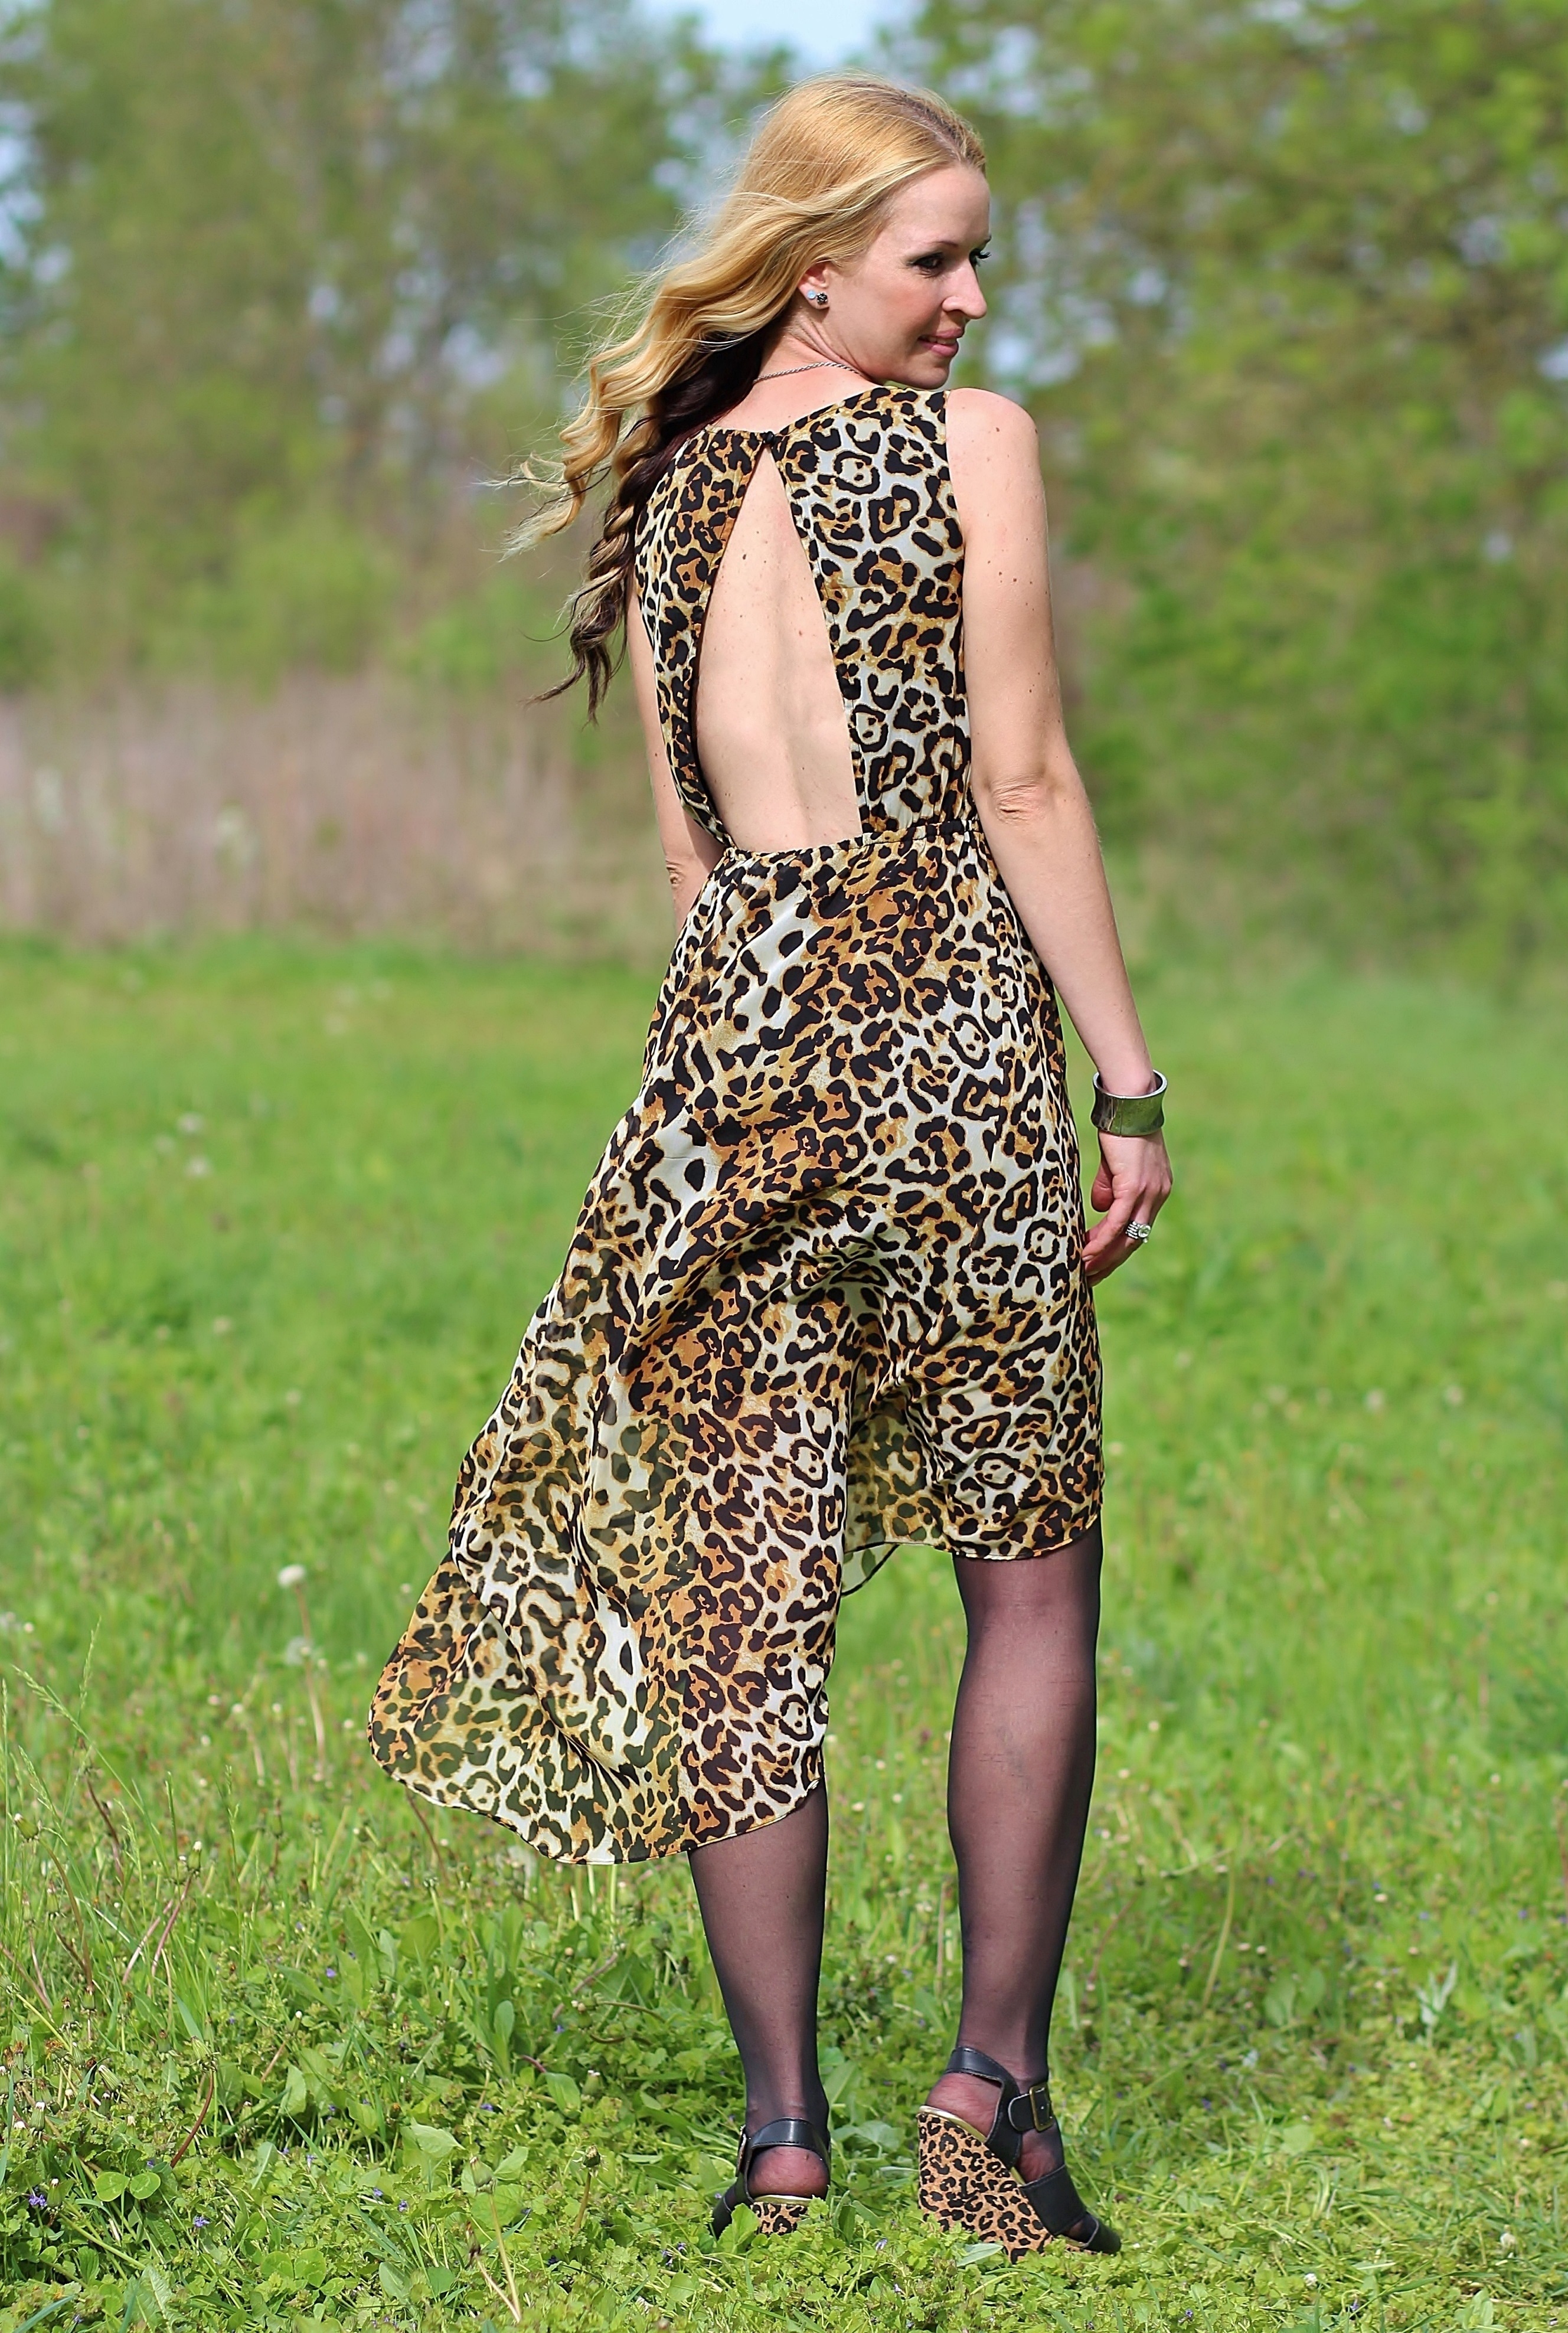
field, pattern, spring, fashion, clothing, hairstyle, smile, polka dot, outdoors, dress, design, pretty, prom, gown, nice weather, green grass, abdomen, photo shoot, blonde woman, animal print